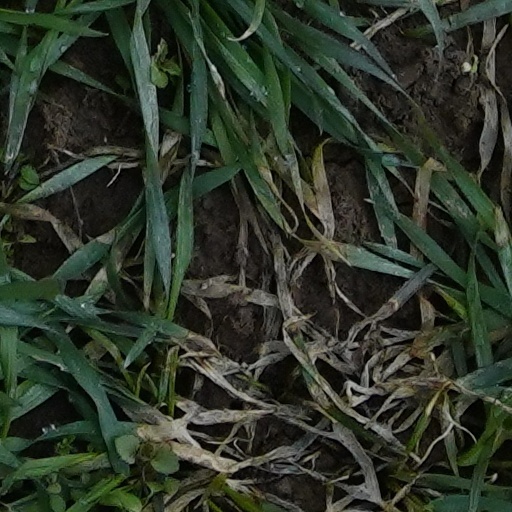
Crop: wheat